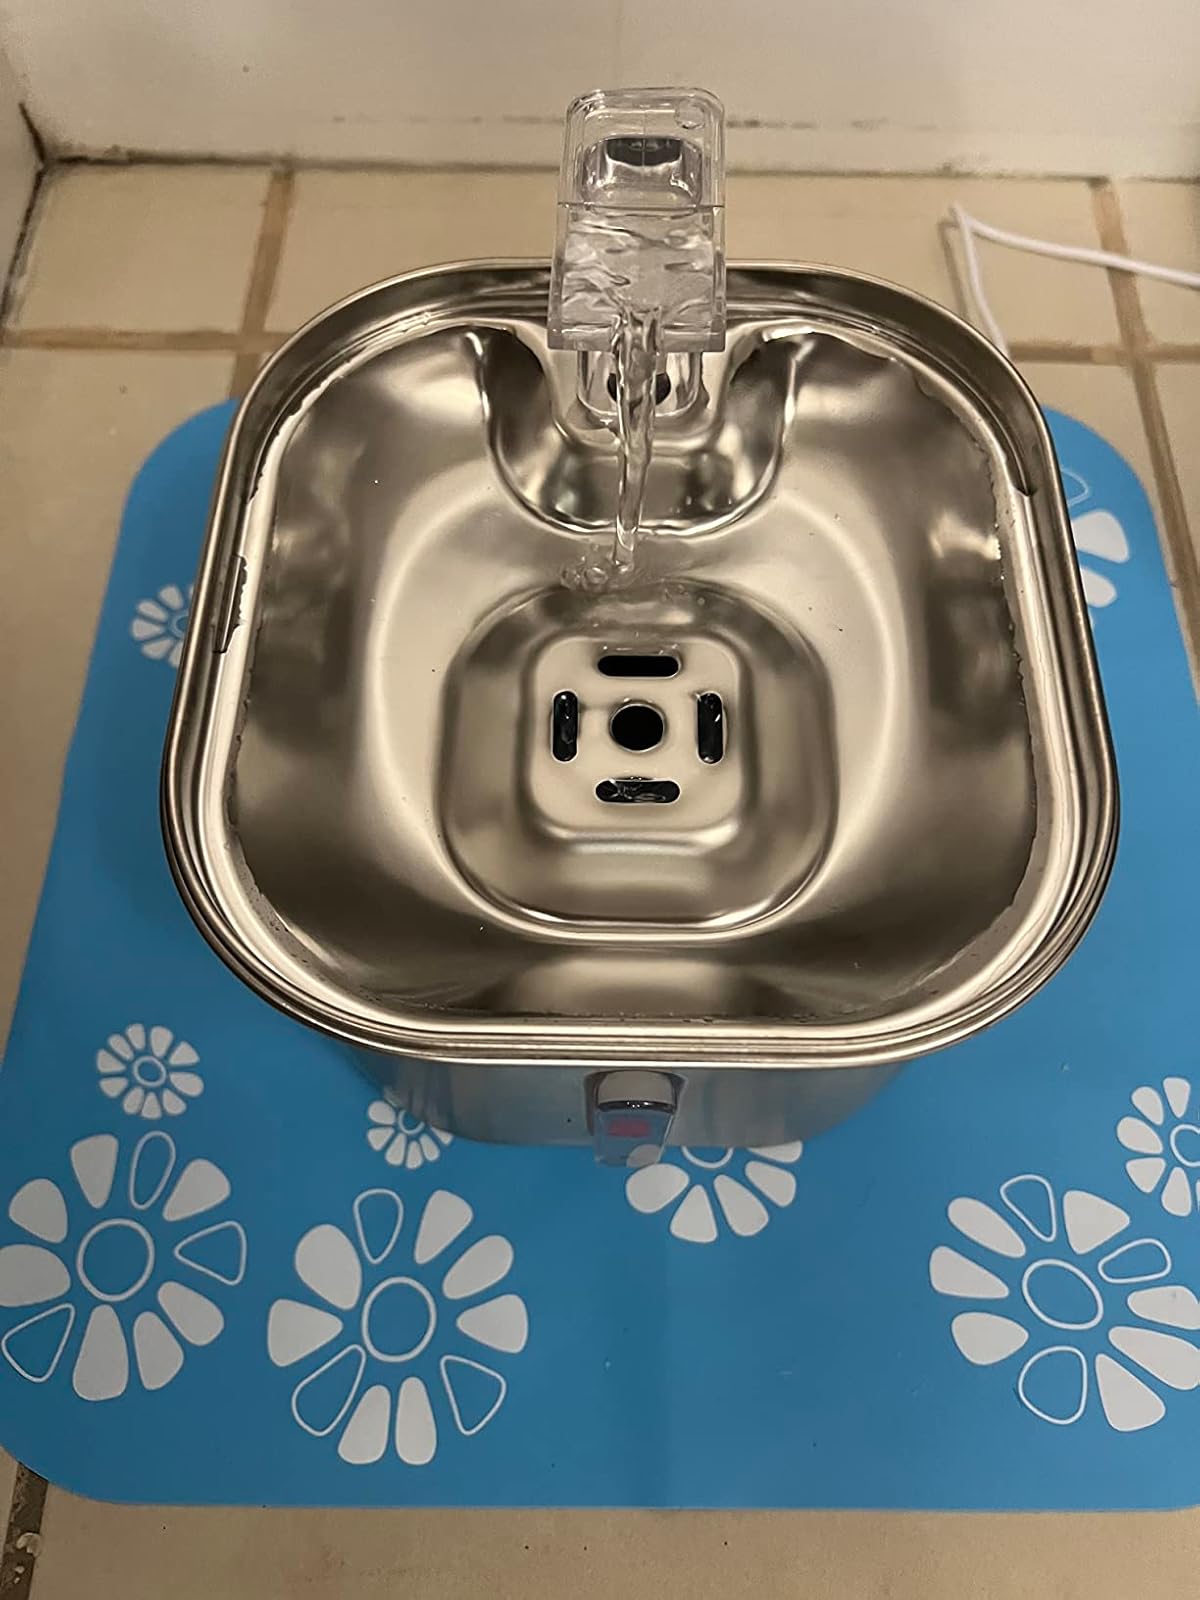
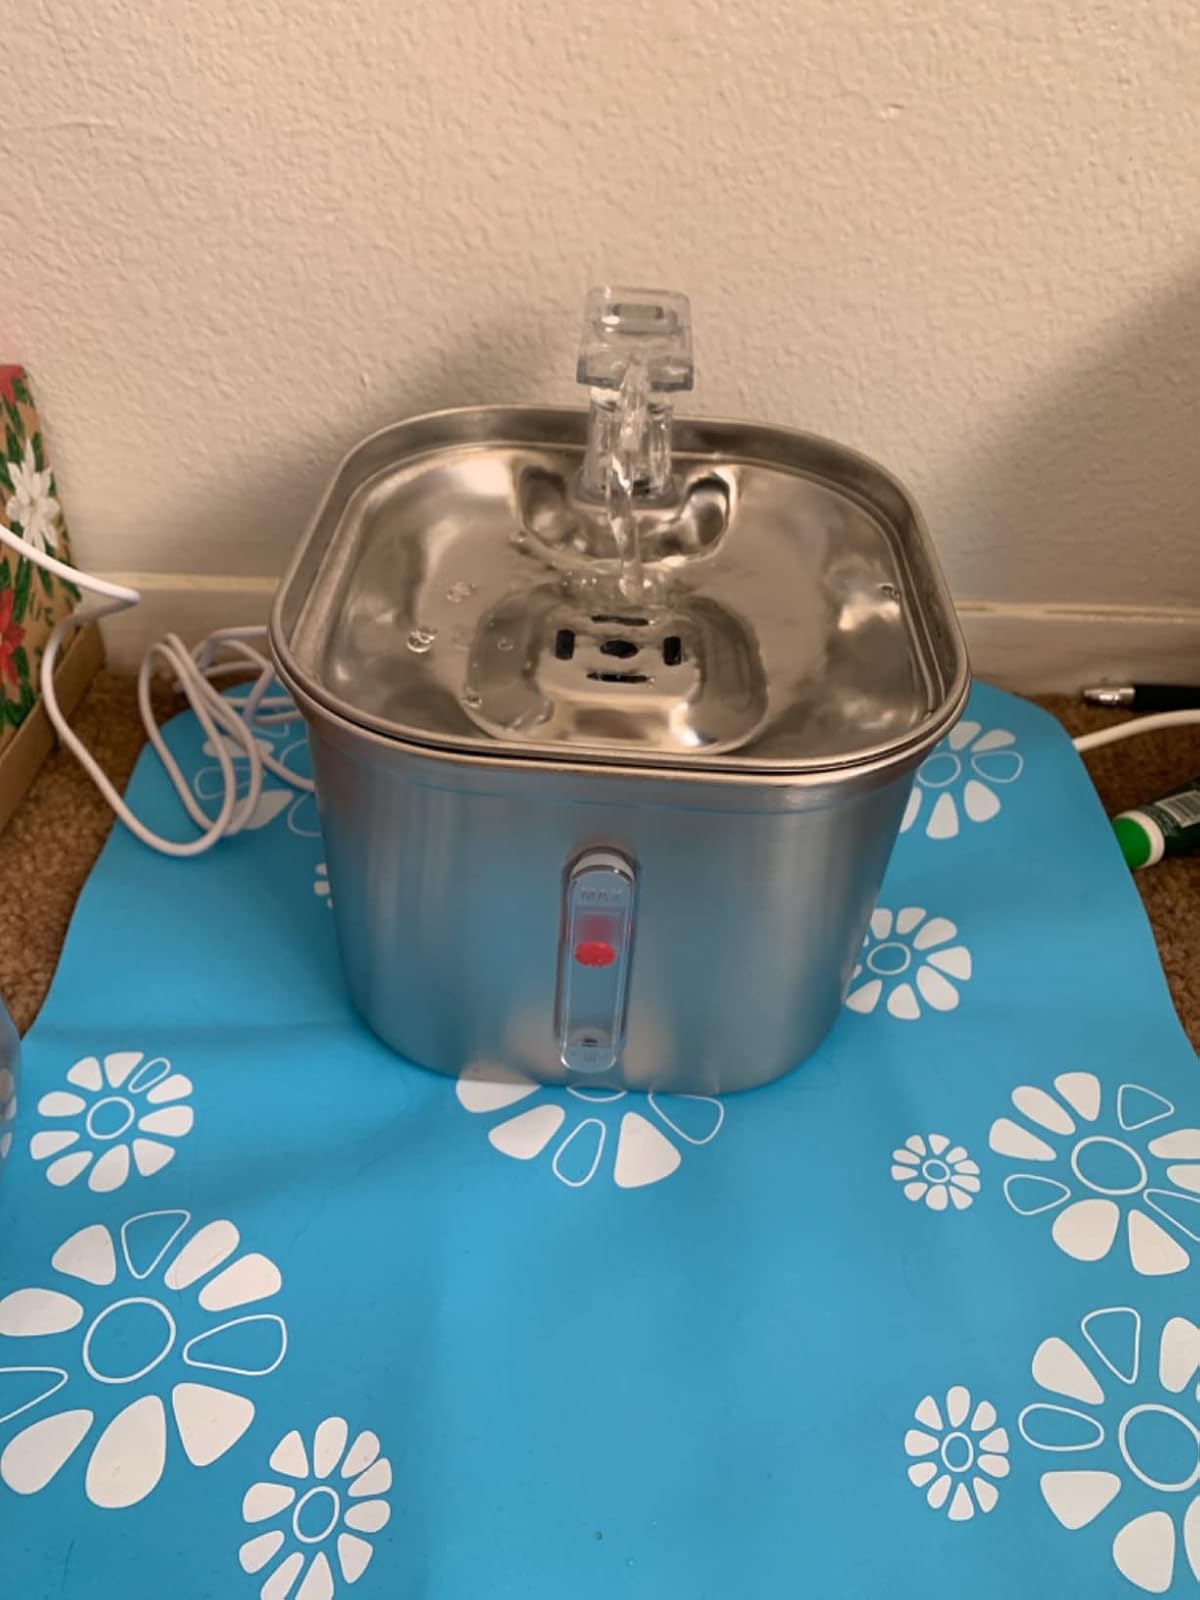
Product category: items_bowl
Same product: yes